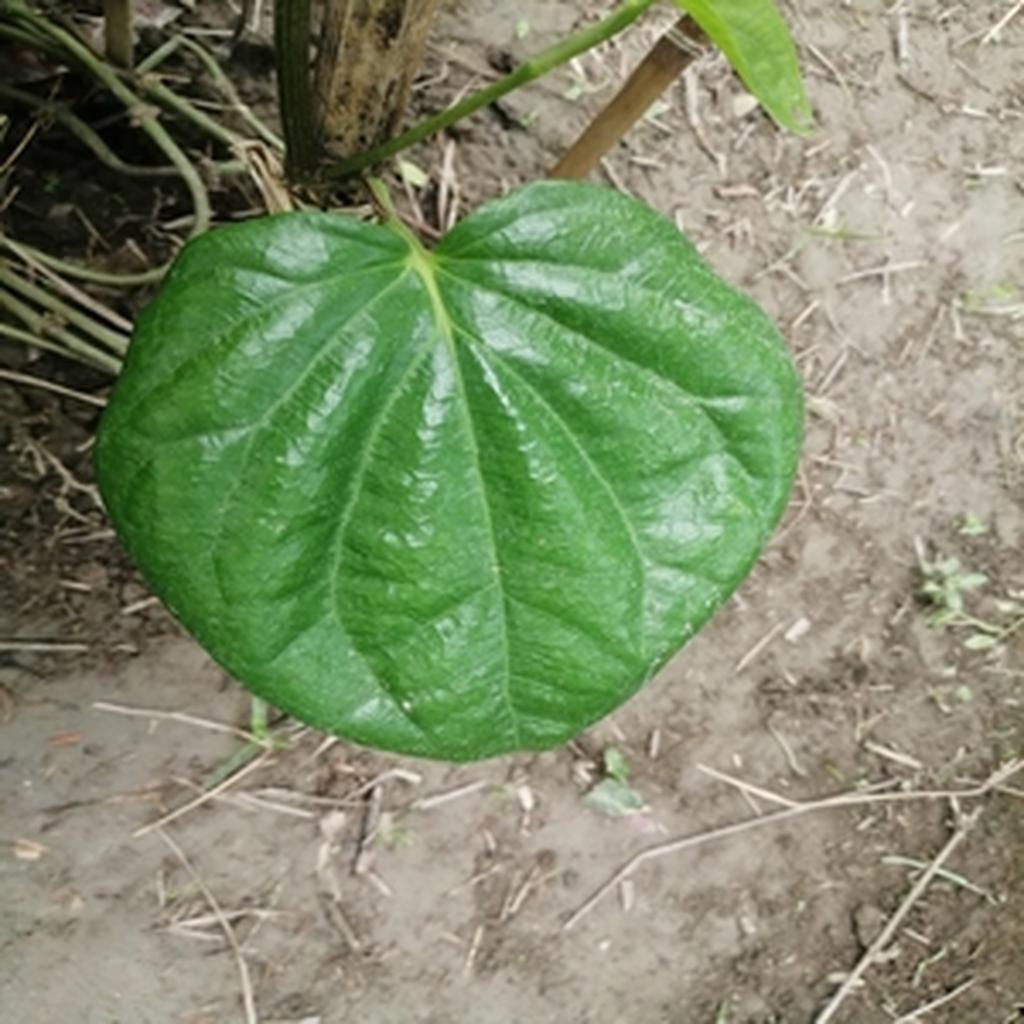
Label: Healthy_Leaf